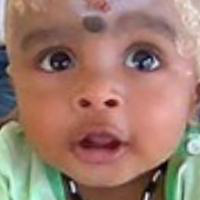
Age group: age 01-10